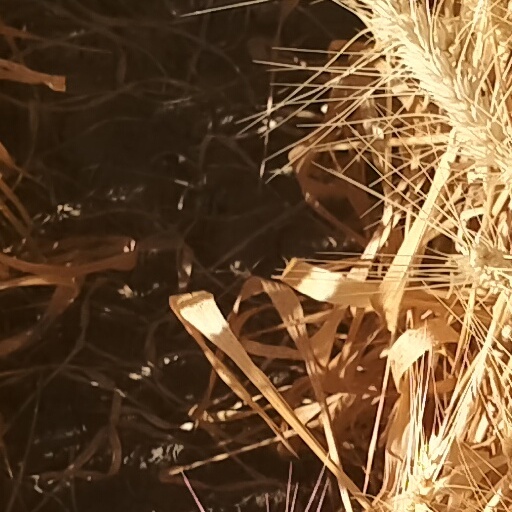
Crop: wheat